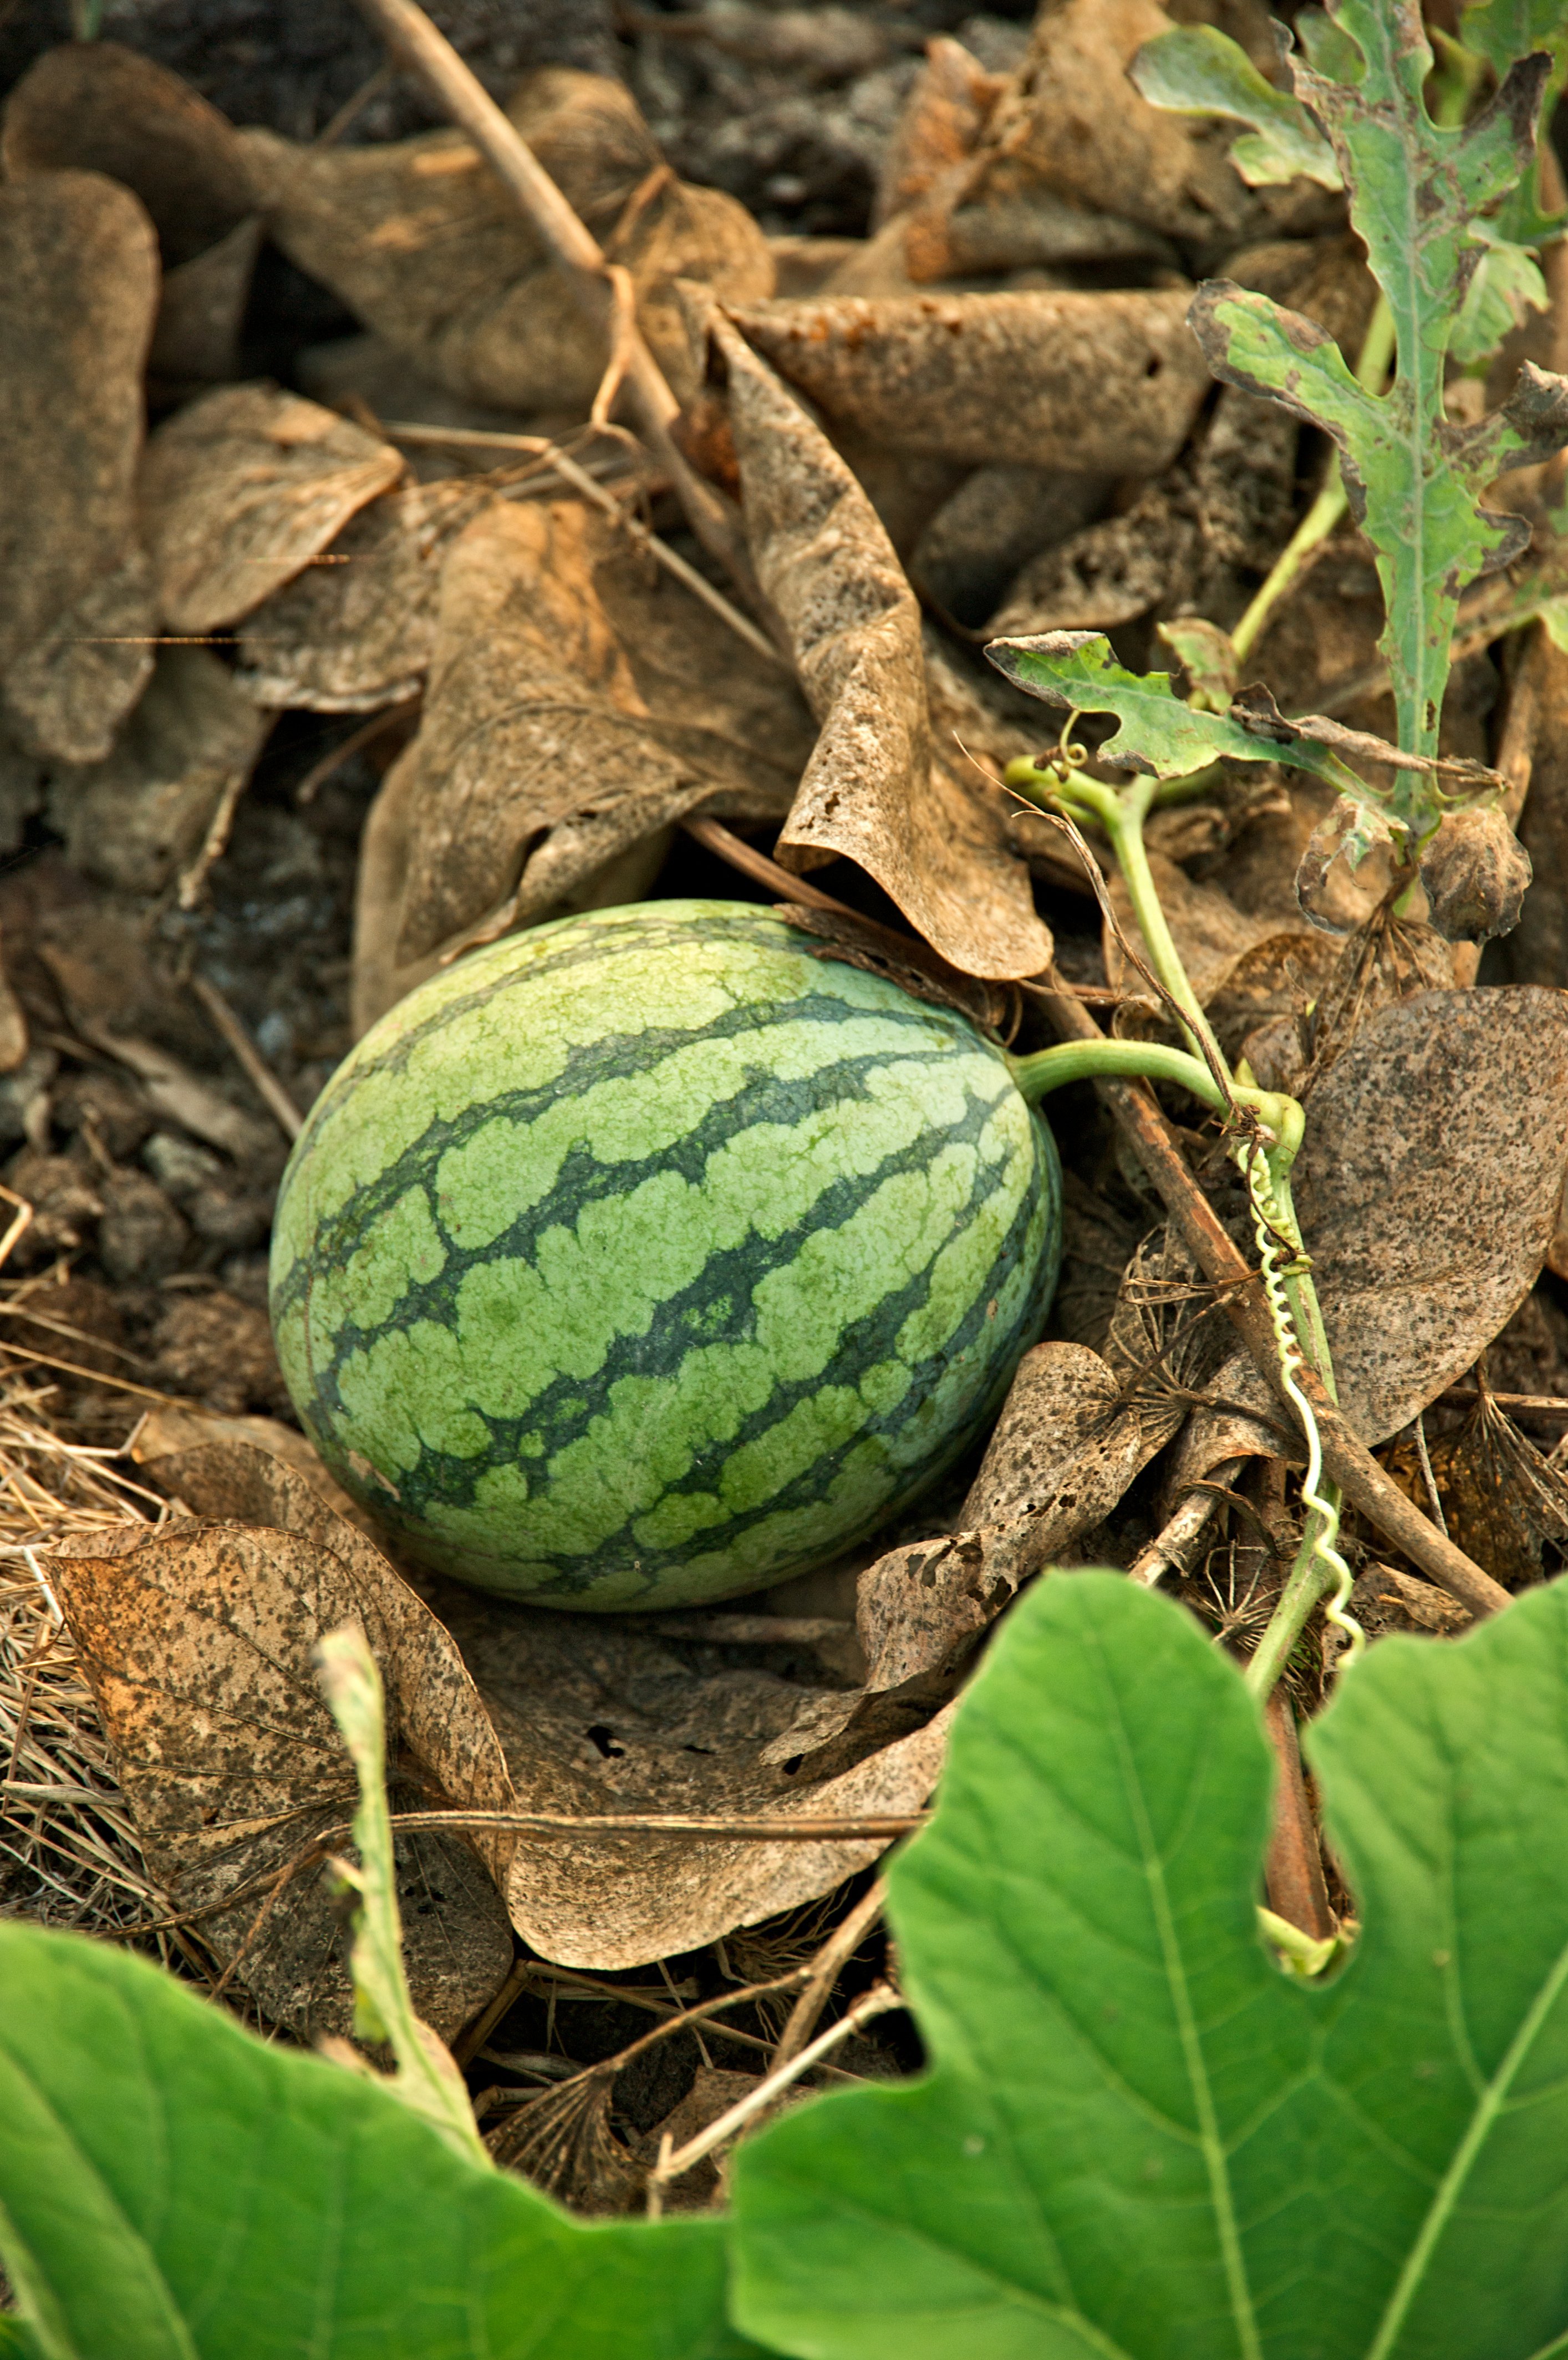
Label: Watermelon